Question: Please indicate a possible affordance area of the snowboard that can be used for carrying
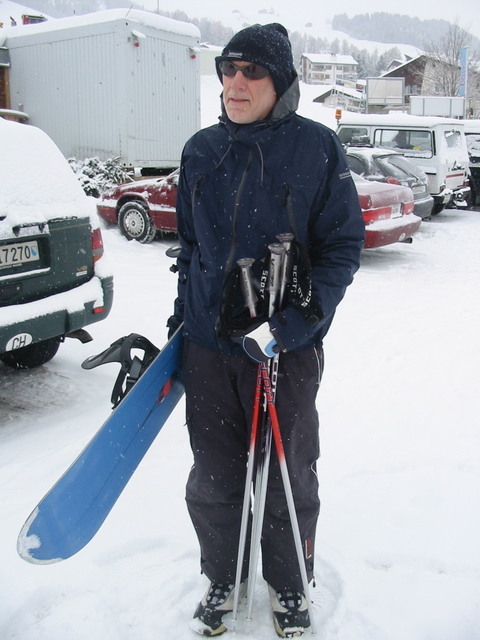
Answer: [16.842, 313.985, 202.105, 561.805]